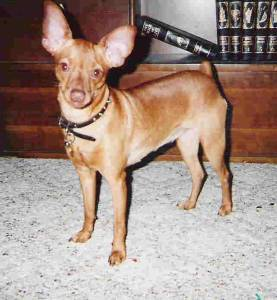
Breed: miniature pinscher